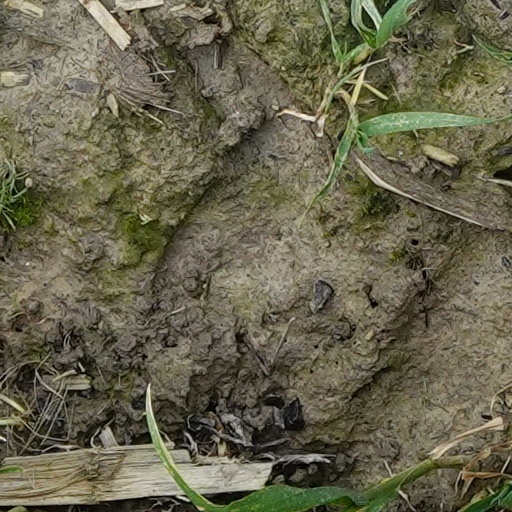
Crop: wheat